List of baseball parks in Omaha, Nebraska

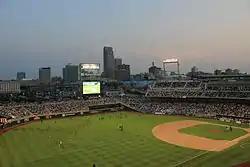
Charles Schwab Field

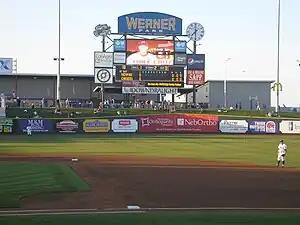
Werner Park

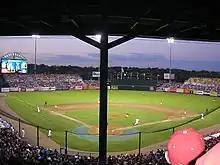
Rosenblatt Stadium

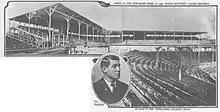
Vinton Street Park

This is a list of venues used for professional baseball in and around Omaha, Nebraska. The information is a synthesis of the information contained in the references listed.